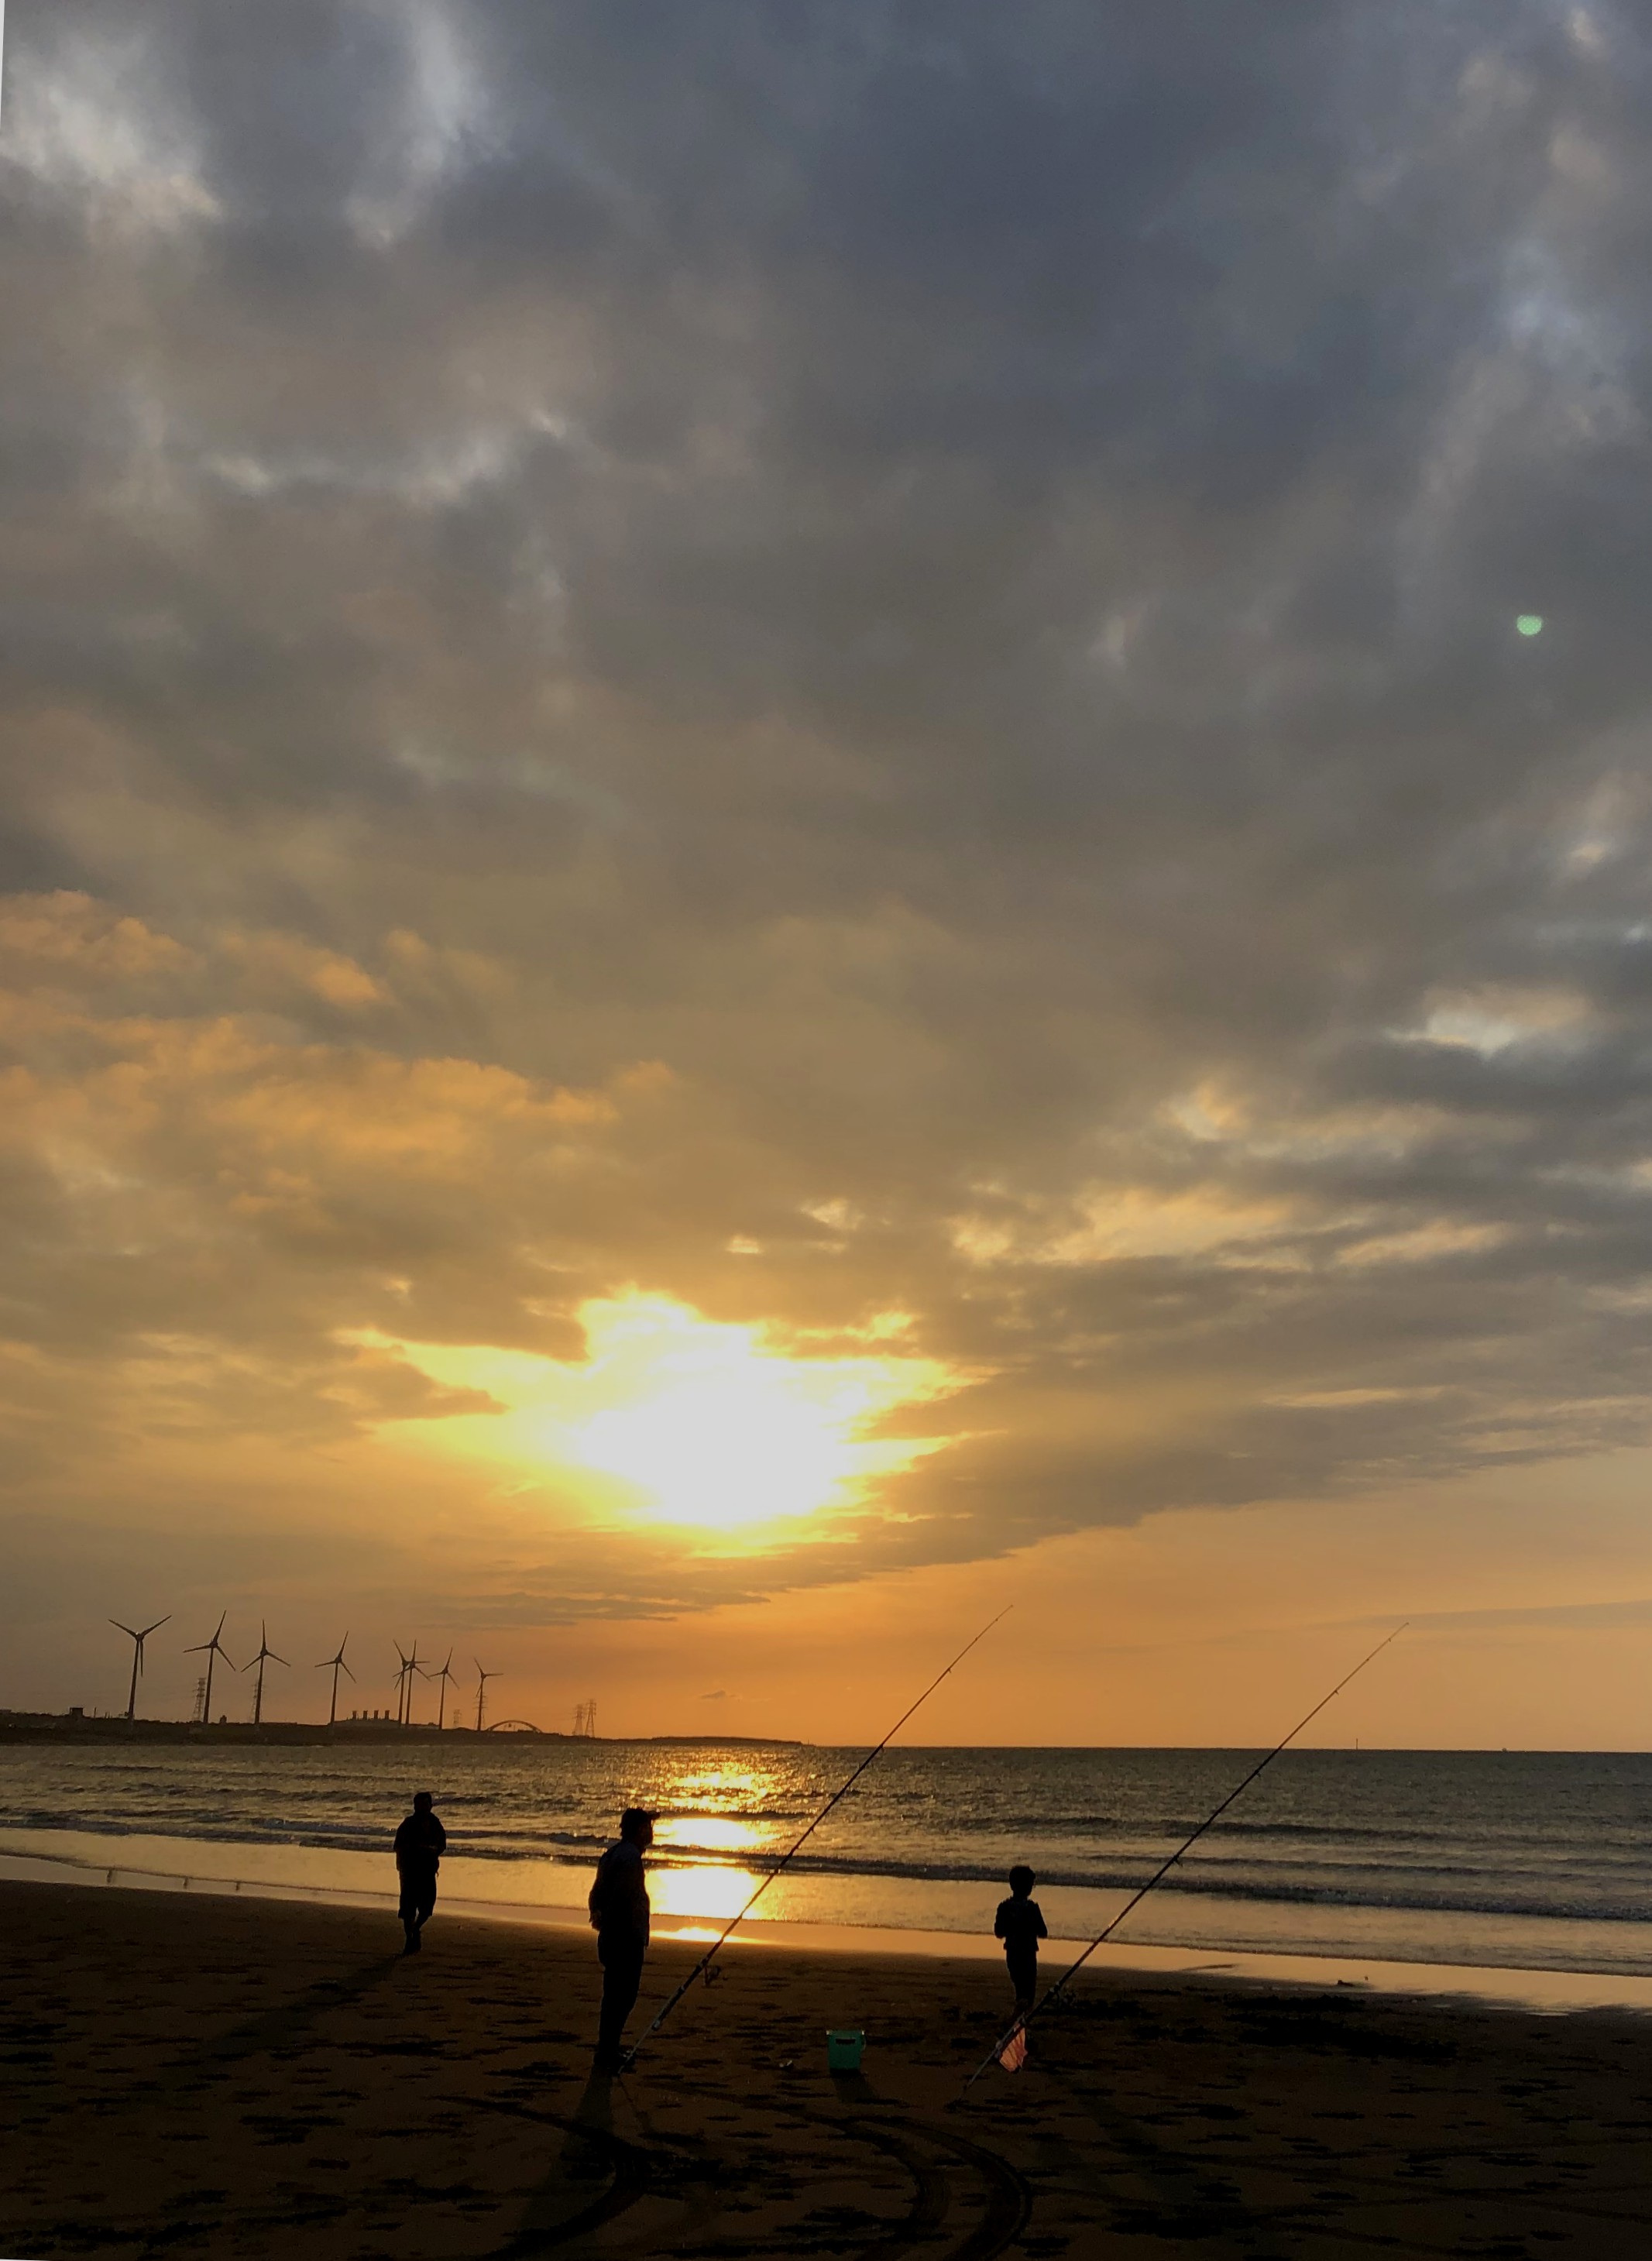
sunset, sunset glow, sea, cloud, sun, shore, taiwan, sky, body of water, horizon, beach, ocean, water, evening, coast, sunrise, morning, dusk, wave, vacation, afterglow, sunlight, calm, tree, sand, atmosphere, summer, dawn, sound, wind wave, tide, coastal and oceanic landforms, astronomical object, meteorological phenomenon, bay, tropics, cumulus, tourism